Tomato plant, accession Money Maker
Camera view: horizontal (90 deg, fisheye); turntable rotation: 300 degrees
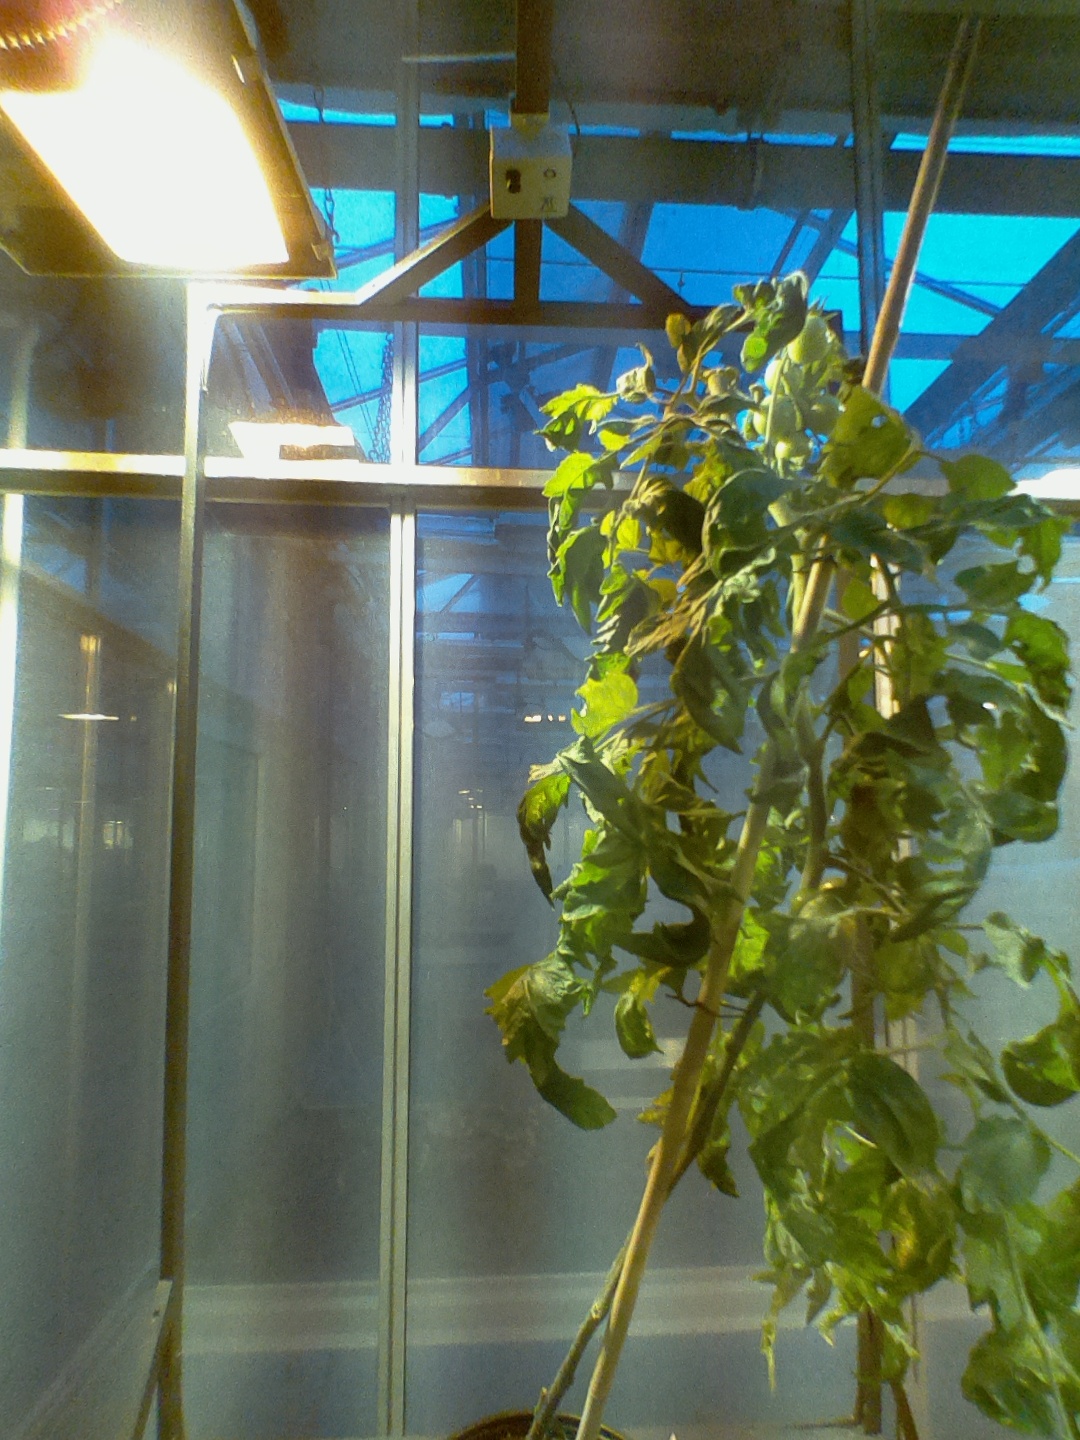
BBCH growth stage 76: 60%-70% of final fruit size